Jonathan Pryce

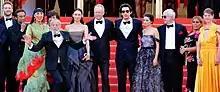
Pryce with Adam Driver, Stellan Skarsgård, and Terry Gilliam at premiere of "The Man Who Killed Don Quixote" at the 2018 Cannes Film Festival

In 2015, Pryce played Thomas Wolsey in the BBC limited series "Wolf Hall". That same year, he joined the cast of the HBO series "Game of Thrones" in Season 5 as the High Sparrow. Pryce admitted that one of the main reasons he took on the role was because of how influential the character is plot-wise. While initially being quite sceptical about "sword and sorcery" shows, Pryce later had a change of heart after his positive experiences on the "Thrones" sets. In 2015, he also appeared at The Globe Theatre as Shylock in "The Merchant of Venice". His real life daughter Phoebe played Shylock's daughter Jessica. In 2015, he joined the cast of "The Healer" starring with Oliver Jackson-Cohen, Camilla Luddington, and Jorge Garcia. In 2017, he starred as Sir Stuart Strange in the series "Taboo", and co-starred with Glenn Close in the film "The Wife". In 2018 he portrayed Don Quixote in Terry Gilliam's "The Man Who Killed Don Quixote" starring Adam Driver.